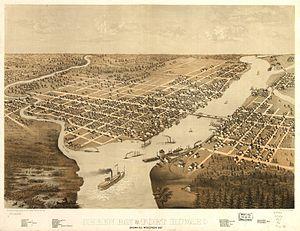
L'état américain du Wisconsin, principalement autour de Green Bay et dans la péninsule de Door, a connu au milieu du XIXᵉ siècle une importante immigration de belges wallons. Au début du XXIᵉ siècle, le wallon y est encore parlé par endroits et la toponymie reflète cette origine des habitants.